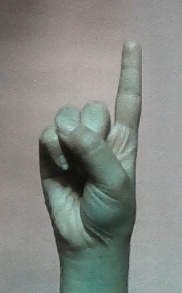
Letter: bb